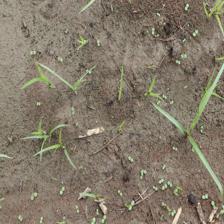
Label: Grass